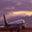
Label: airplane